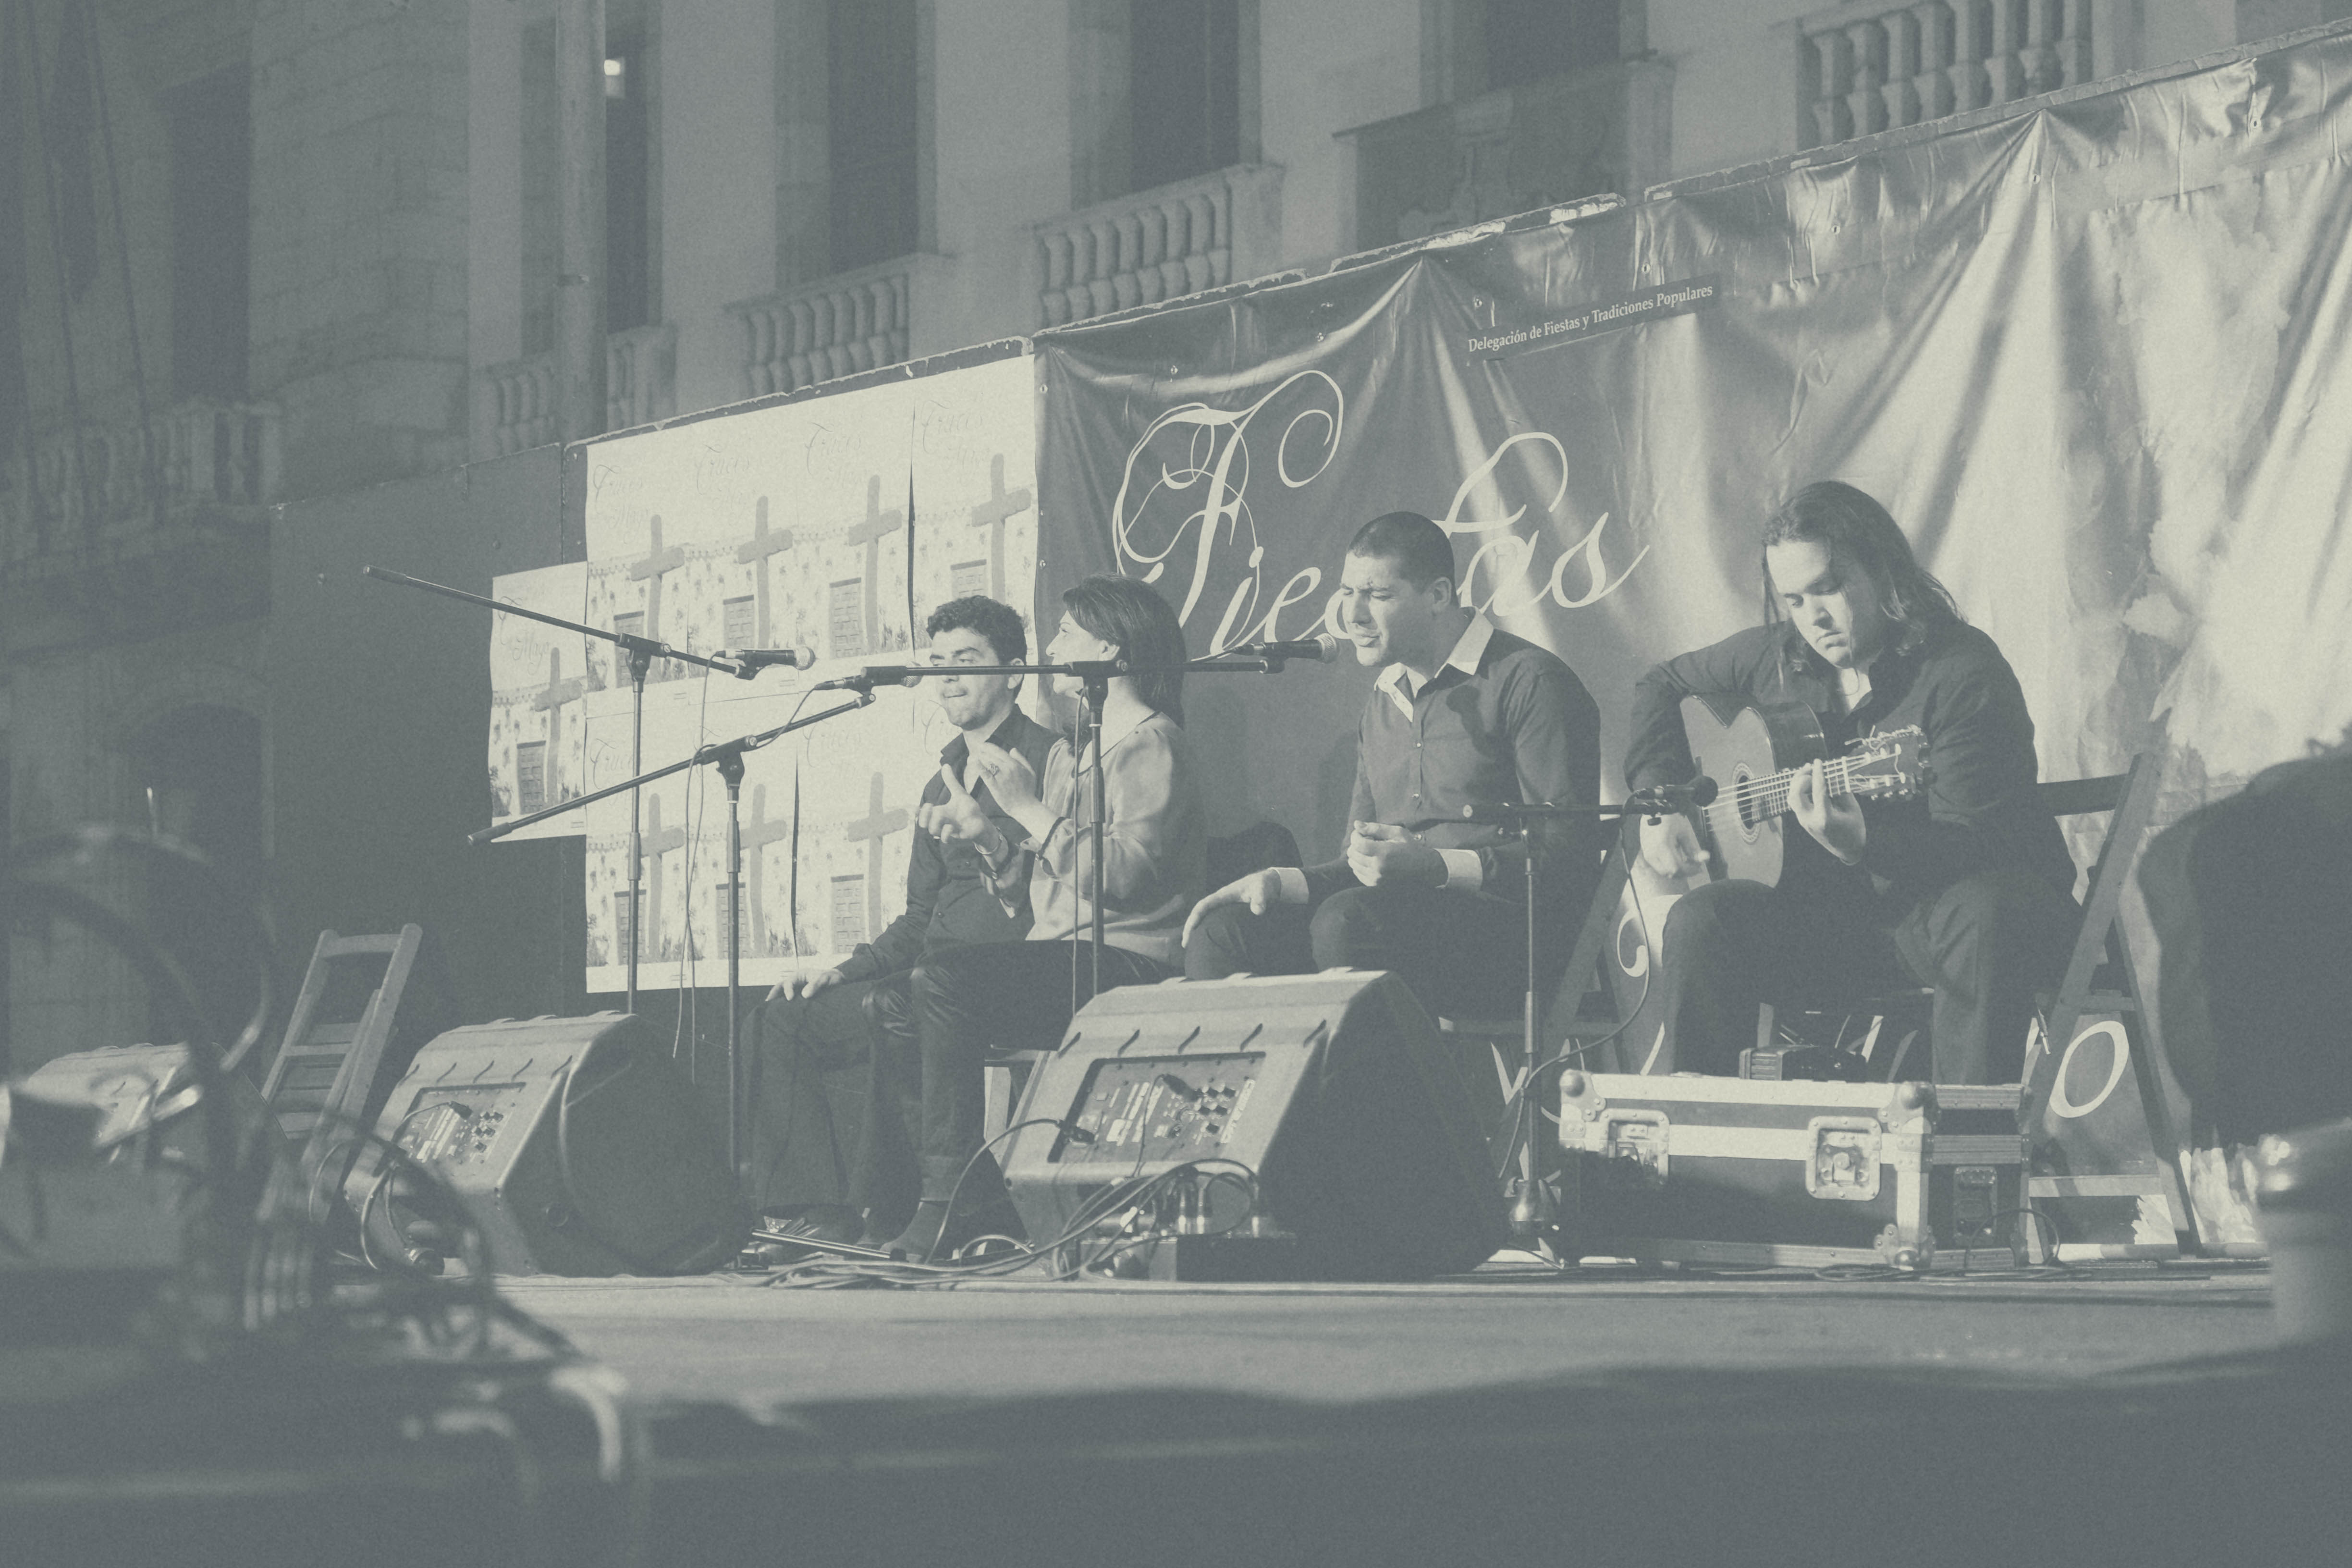
street, urban, monochrome, bw, blackwhite, art, photograph, andalusia, flamenco, cordoba, blackadnwhite